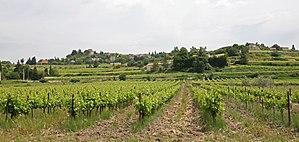
Villedieu et ses vignes (Vaucluse)
Villedieu est une commune française située dans le département de Vaucluse, en région Provence-Alpes-Côte d'Azur.